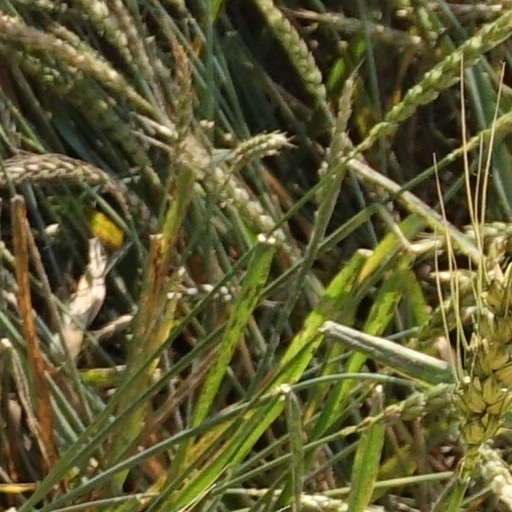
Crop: wheat